Question: Please indicate a possible affordance area of bicycle that can be used for sitting
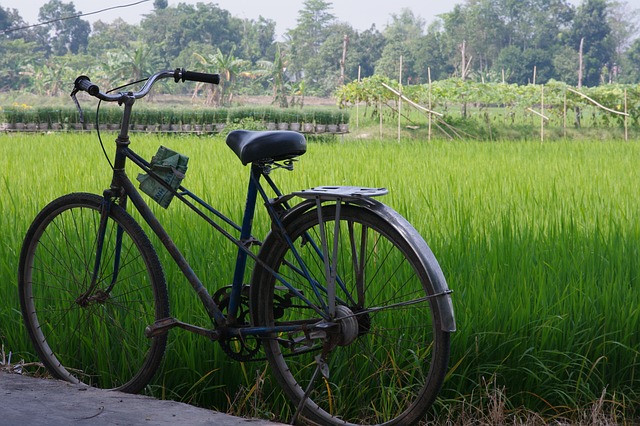
Answer: [231, 129, 310, 173]